Lambarfjärden

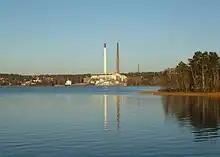
Lambarfjärden in April 2009

Lambarfjärden іs Mälaren's deepest fjord (66 meters). It is located in eastern Mälaren, bounded by Hässelby in the northeast, Lovön in the south, and Färingsö in the west. In Lambarfjärden are Lambarön and Hässelby islets, and on Lovön's northern tip is the community of Lambarudd, named after the bay. Lambarfjärden is also called Lambaren in sailing circles.